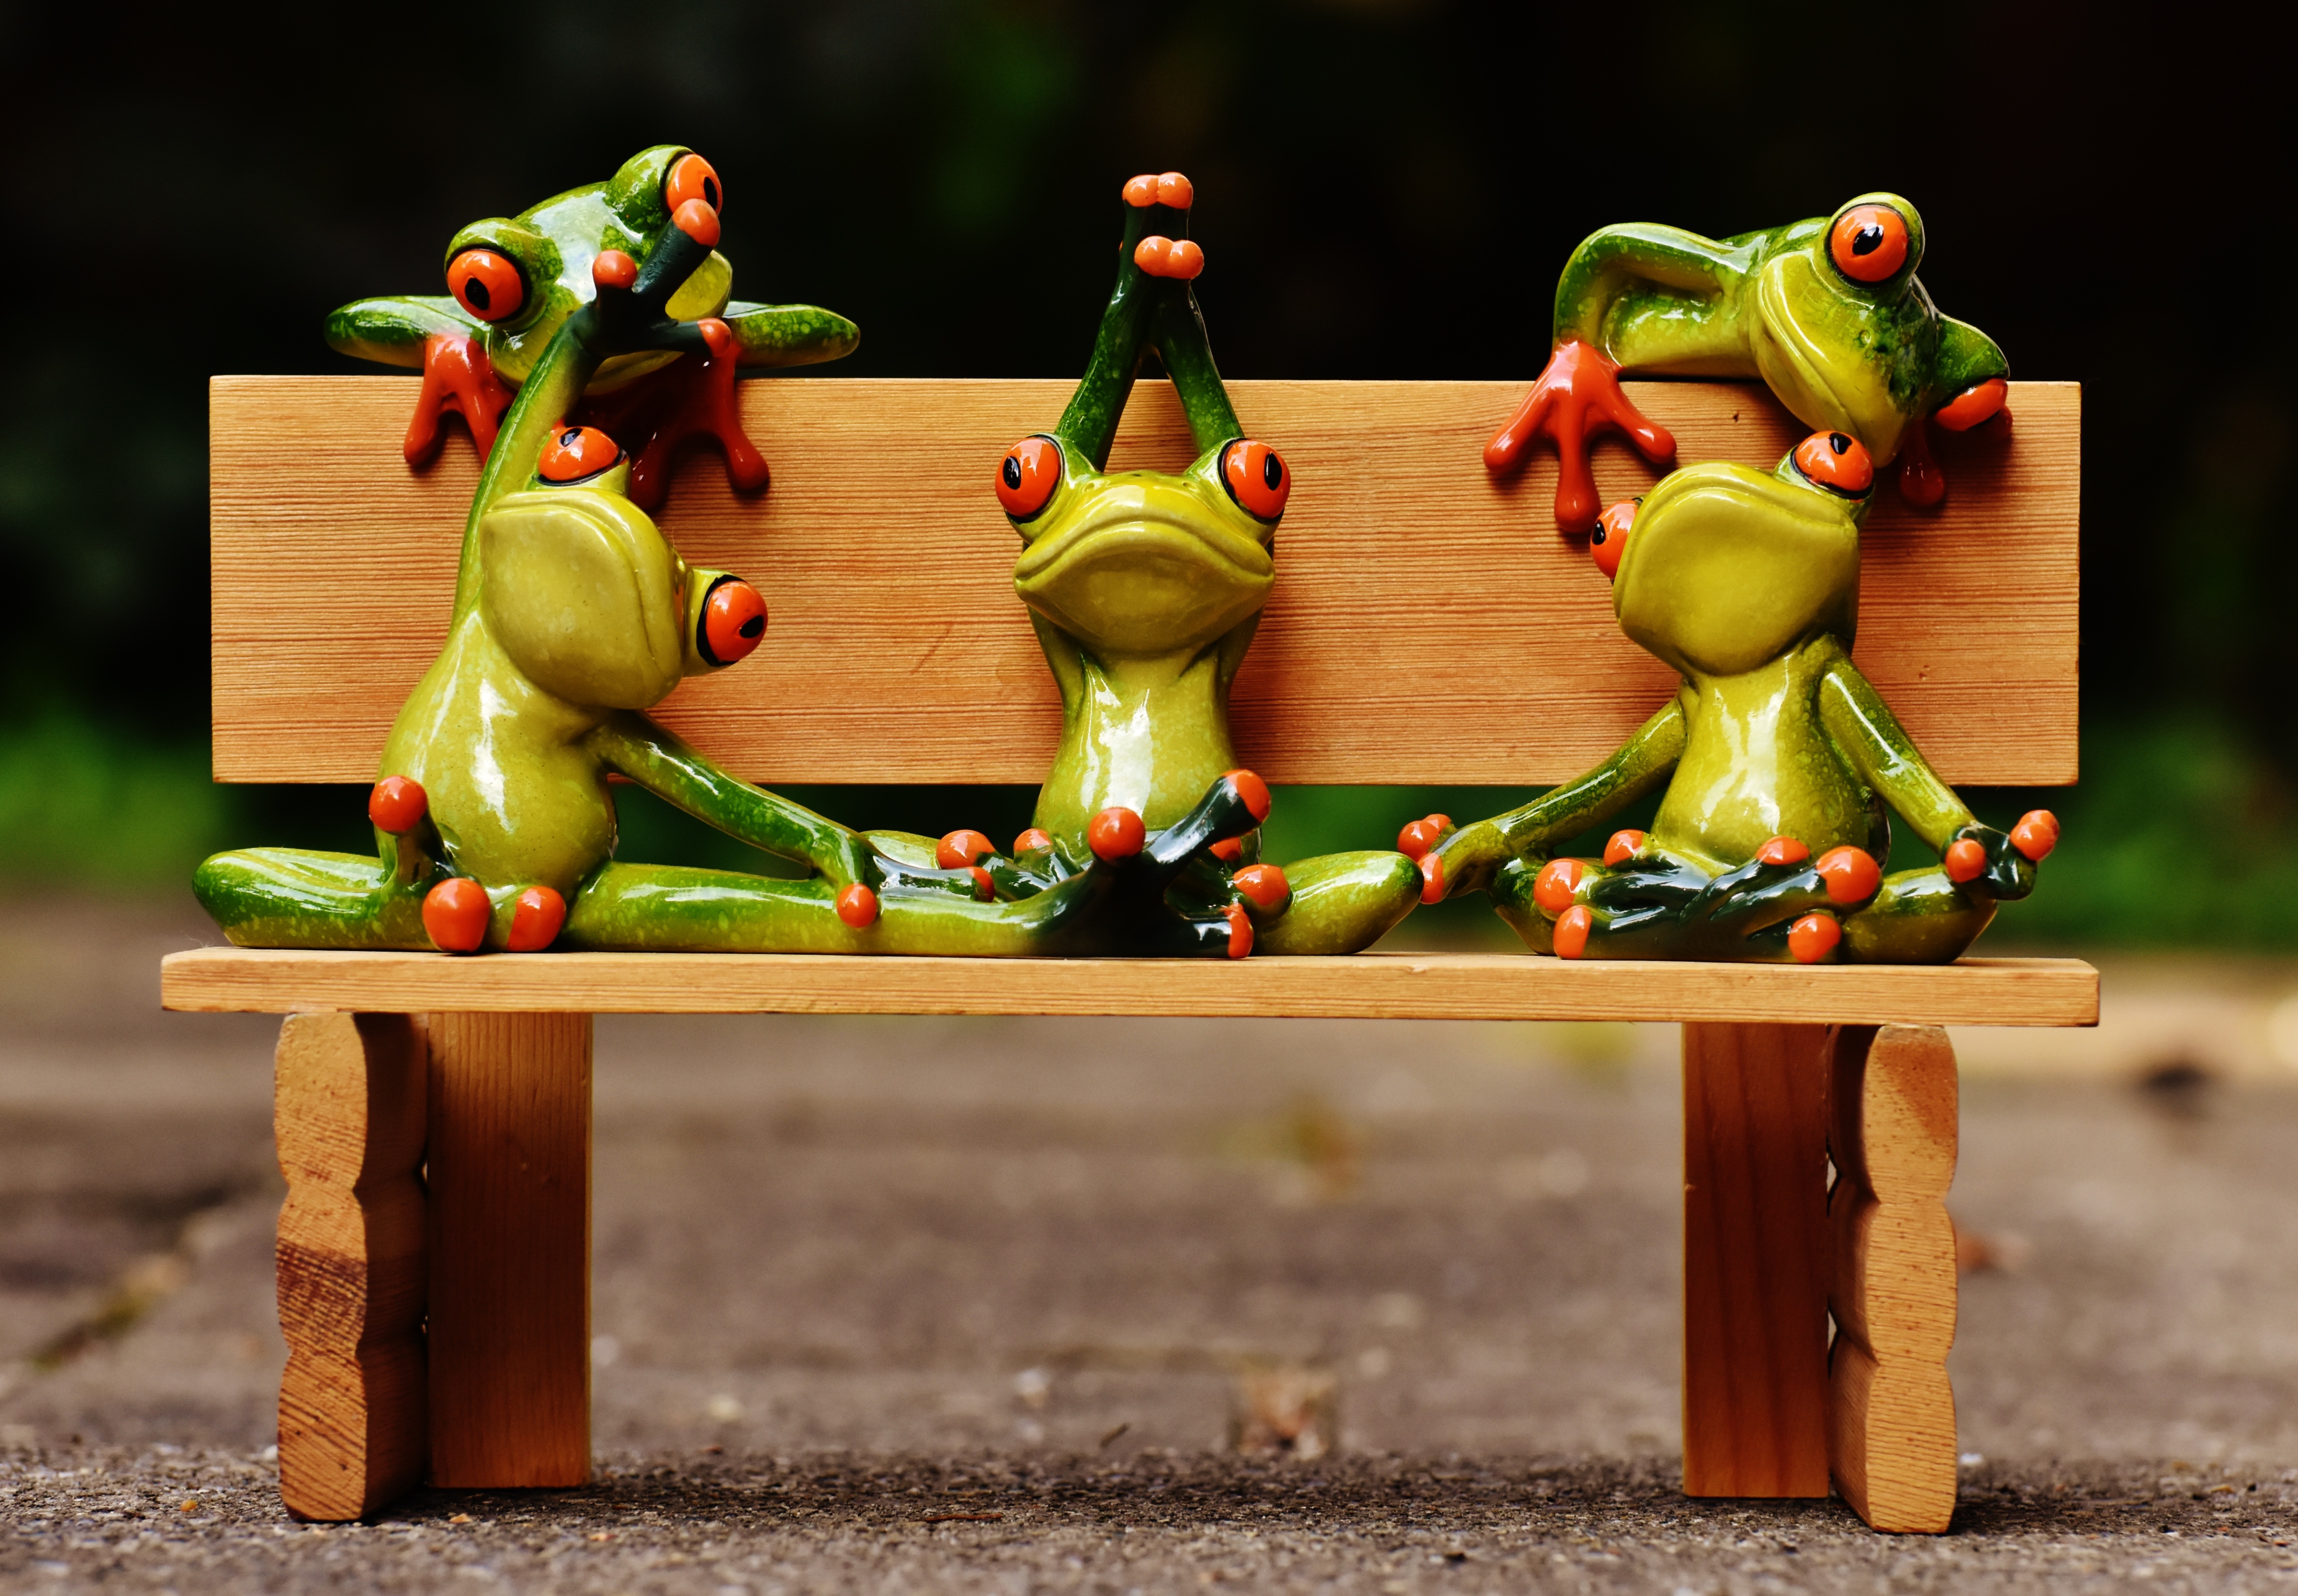
bench, sweet, animal, cute, green, rest, amphibian, toy, fig, bank, relaxation, figurine, yoga, funny, games, lying, animal world, relaxed, frogs